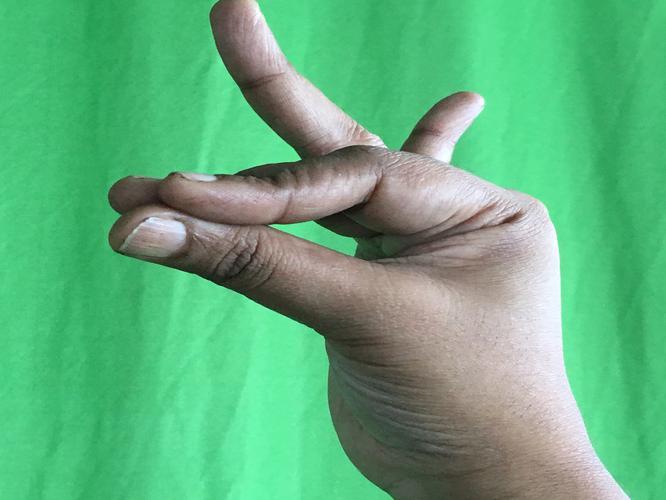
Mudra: Katakamukha_1
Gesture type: single_hand